Answer in natural language. Considering the relative positions, is lowprofile bed with blue bedding (highlighted by a green box) above or below Doorway (highlighted by a red box)? Choose between the following options: above or below
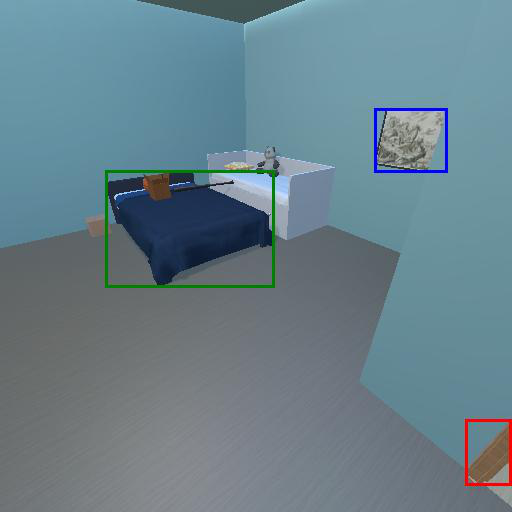
<answer>above</answer>